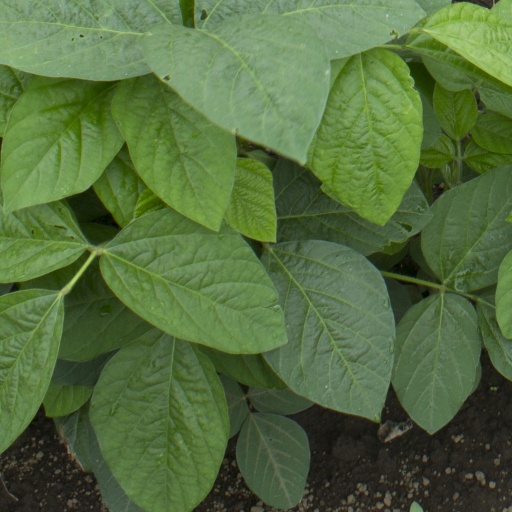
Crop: soybean